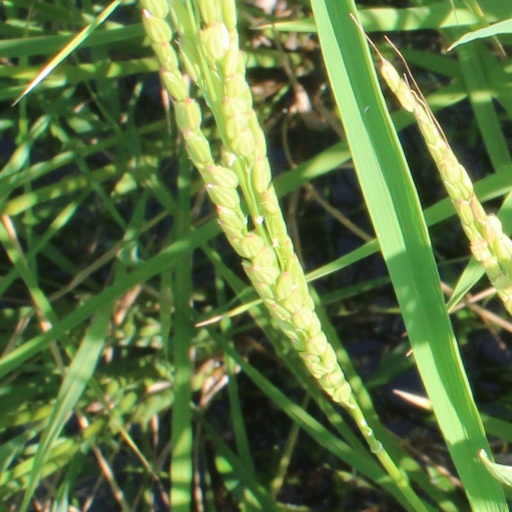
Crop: rice